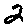
Label: 2